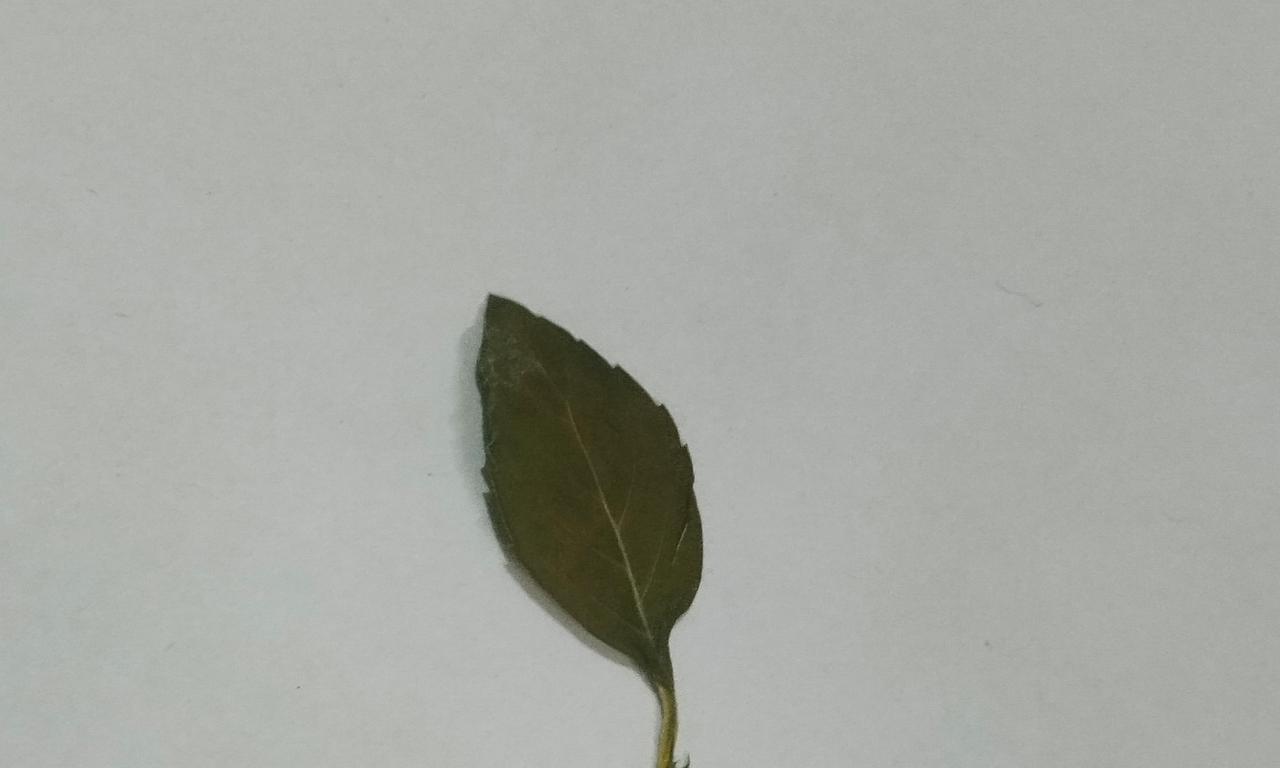
Label: Dried